Fyodor Petrovich Komissarzhevsky

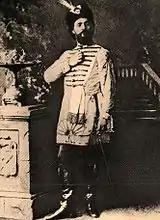
Komissarzhevsky as the Pretender in "Boris Godunov"

Komissarzhevsky was born near Kiev and after studying law at St. Petersburg University worked in the Russian Department of Taxation. However, after three years and against the wishes of his father, he gave up his career as a lawyer to study singing in Italy with Pietro Repetto. He then sang, under the name "Teodoro di Pietro", in Milan, Rome, Florence and Genoa, as well as in Odessa, Madrid, Barcelona, and even Rio de Janeiro. In 1863, while in St. Petersburg with a touring Italian opera company, his success with the audiences brought him to the attention of the inspectors of the Mariinsky Theatre, who offered him a position as leading tenor with the company. He took up his appointment with the theatre in November 1863 and went on to create many roles there, most notably, Don Juan in Dargomyzhsky's "The Stone Guest" (1872), the Pretender in Mussorgsky's "Boris Godunov" (1874), Prince Sinodal in Rubinstein's "The Demon" (1875), and the title role in Tchaikovsky's "Vakula the Smith" (1876). Later Tchaikovsky would dedicate one of his songs to him ("Say of What, in the Shade of Branches" Op. 57, No. 1). At the Mariinsky, he also sang the title role of Wagner's "Lohengrin" for its Russian premiere in 1873.